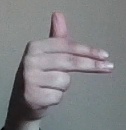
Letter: ghain